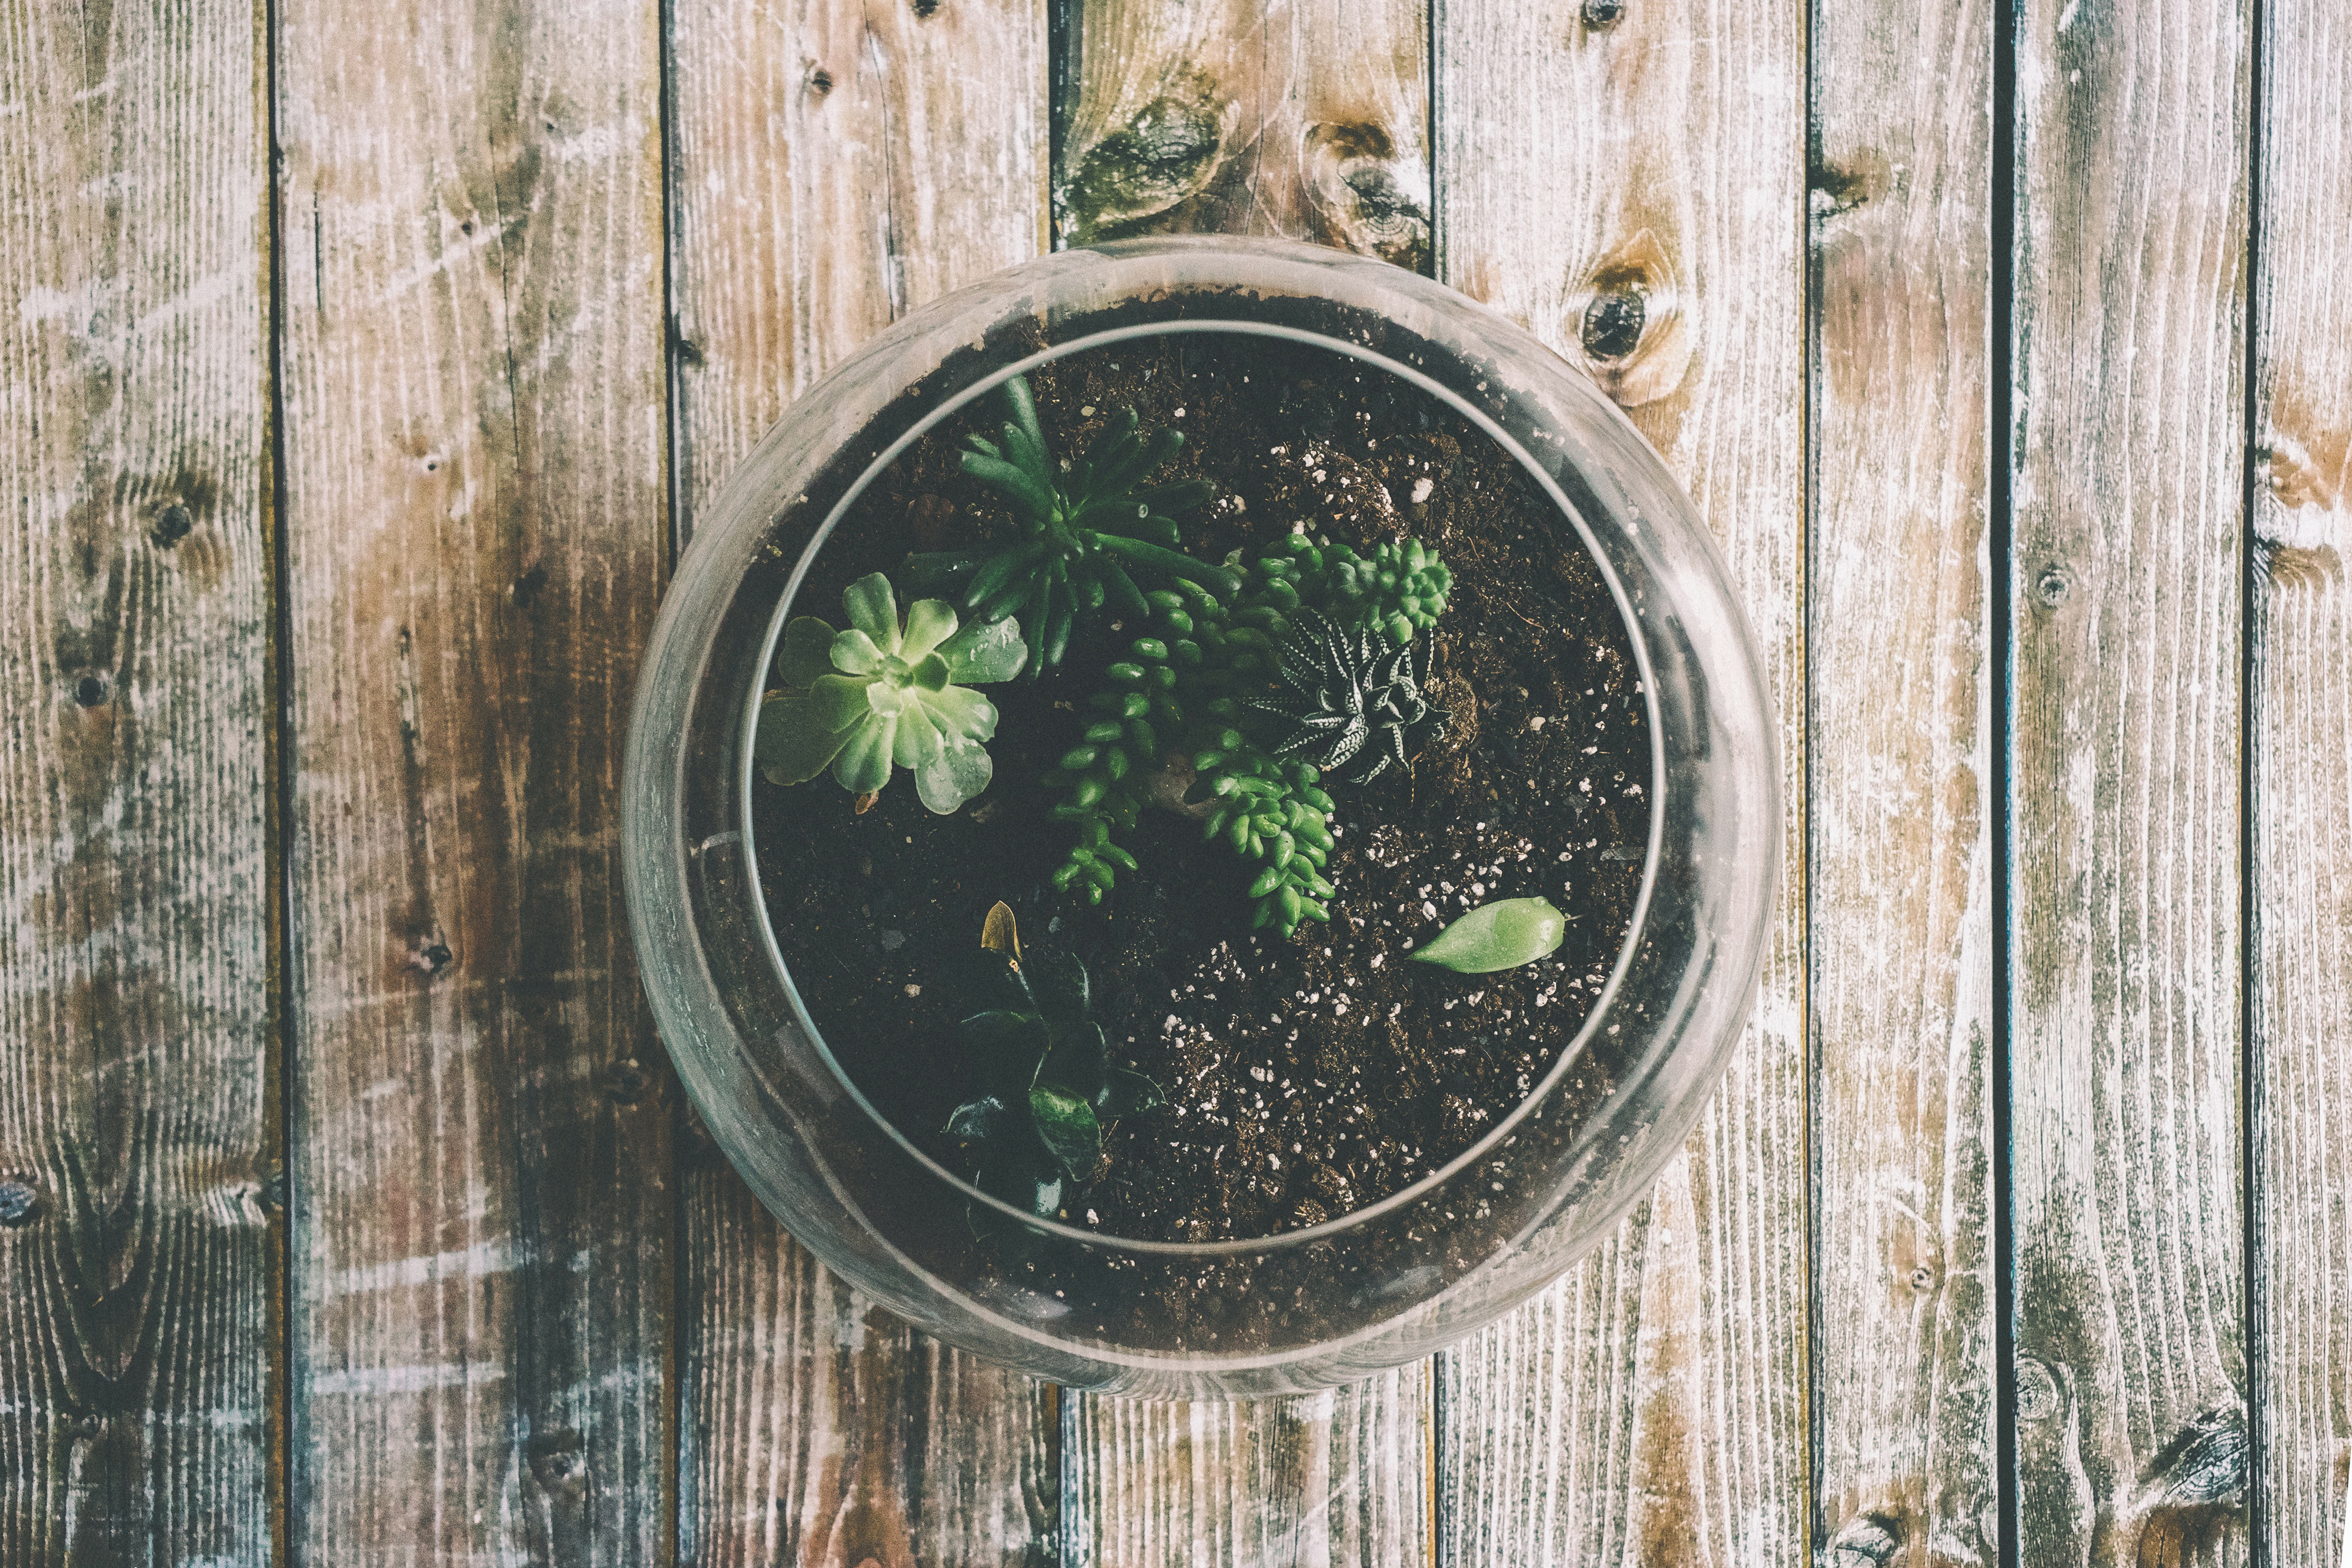
green, wood, plant, tree, circle, herb